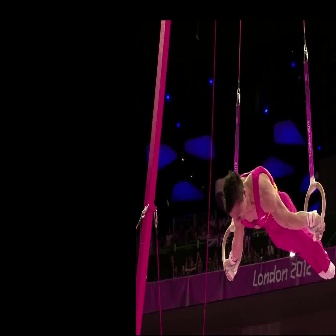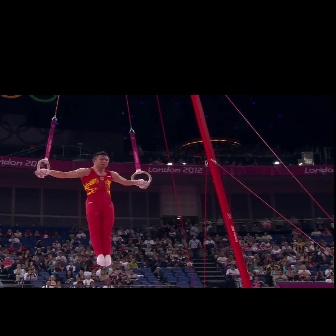
  Please identify the target specified by the bounding box [222,166,334,278] in the first image and locate it in the second image. Return the coordinates in [x_min,y_min,x_max,y_max] format.
Answer: [34,152,147,265]